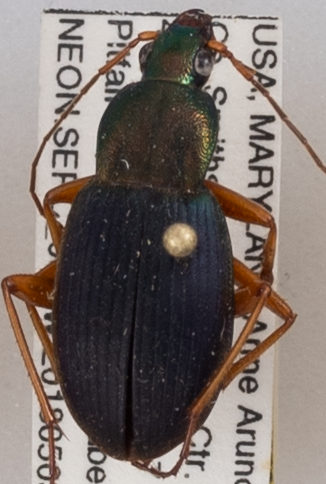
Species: Chlaenius aestivus
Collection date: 2018-05-03
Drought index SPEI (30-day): -0.452
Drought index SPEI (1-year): -0.33
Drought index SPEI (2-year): -0.42